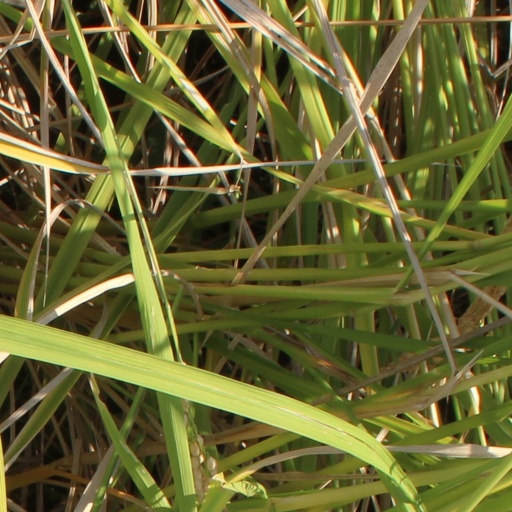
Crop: rice